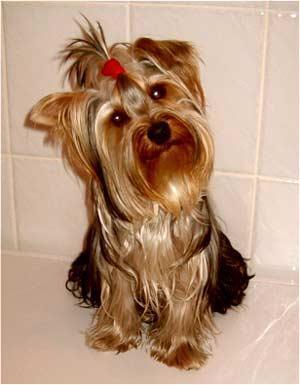
Yorkshire_terrier